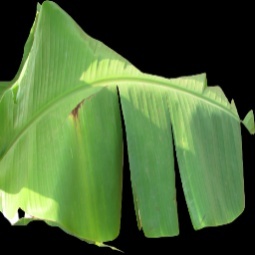
Label: Boron